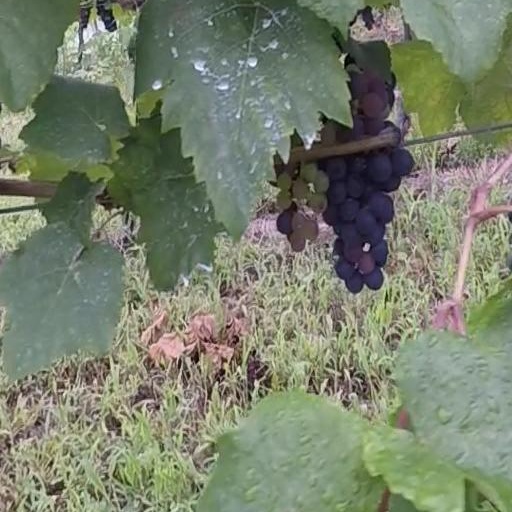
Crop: grape